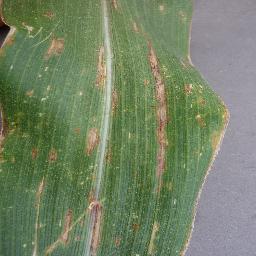
Label: Corn_(Maize)___Gray_Leaf_Spot_(Cercospora)